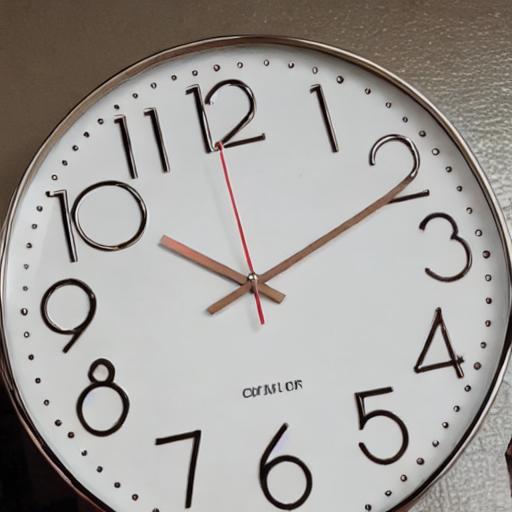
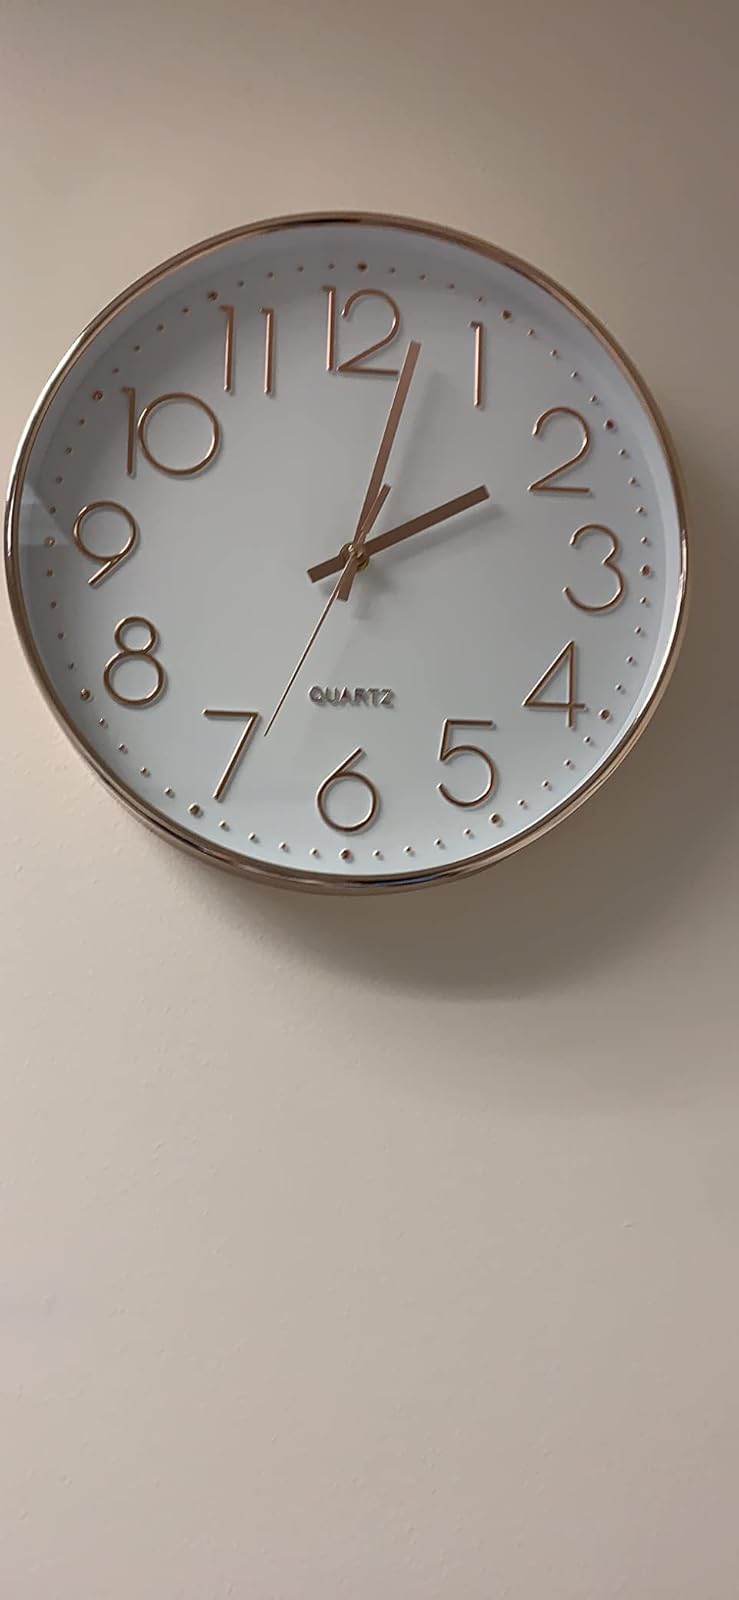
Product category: clock
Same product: no